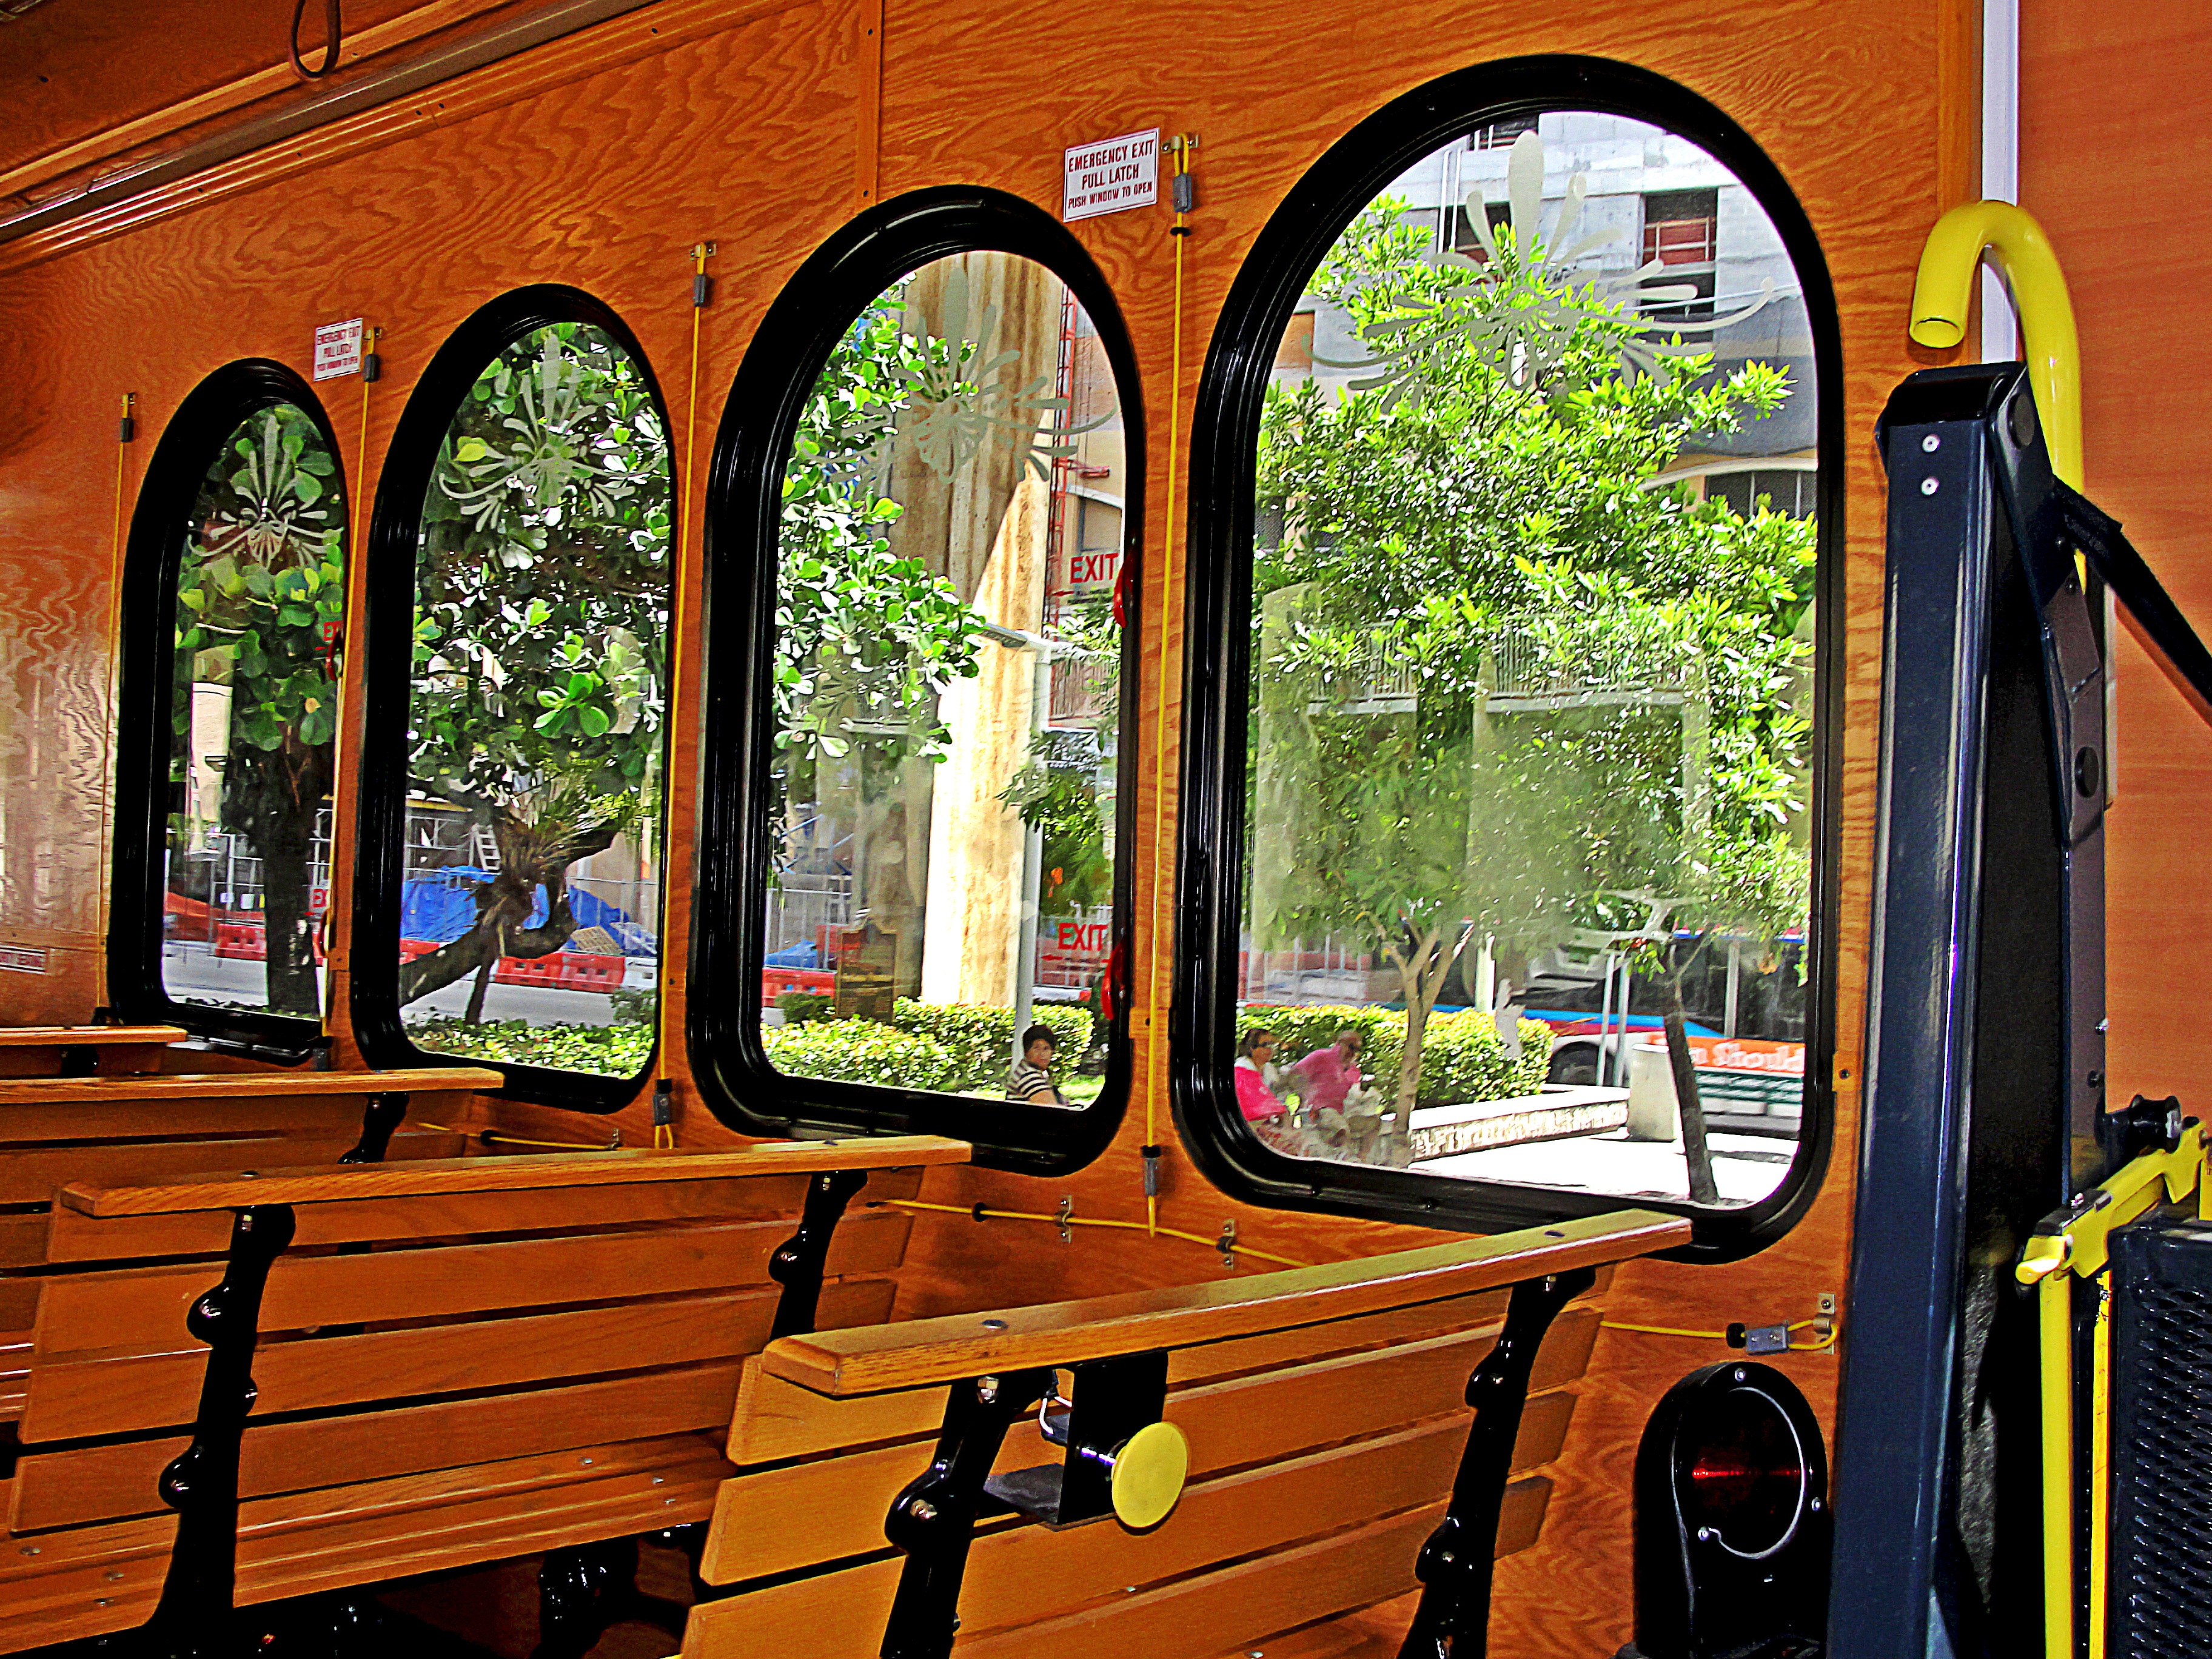
window, tram, arch, room, tourism, public transport, estate, trolley miami